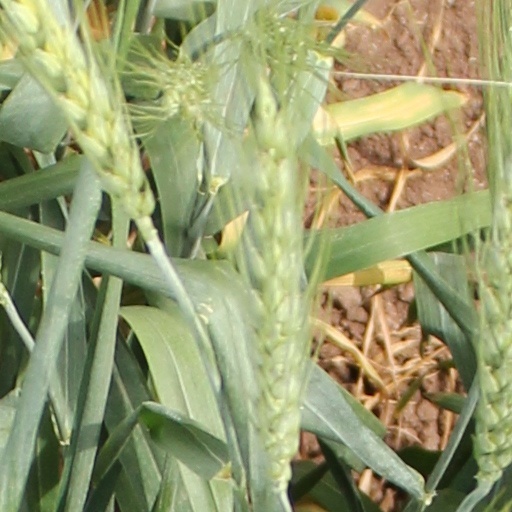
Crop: wheat